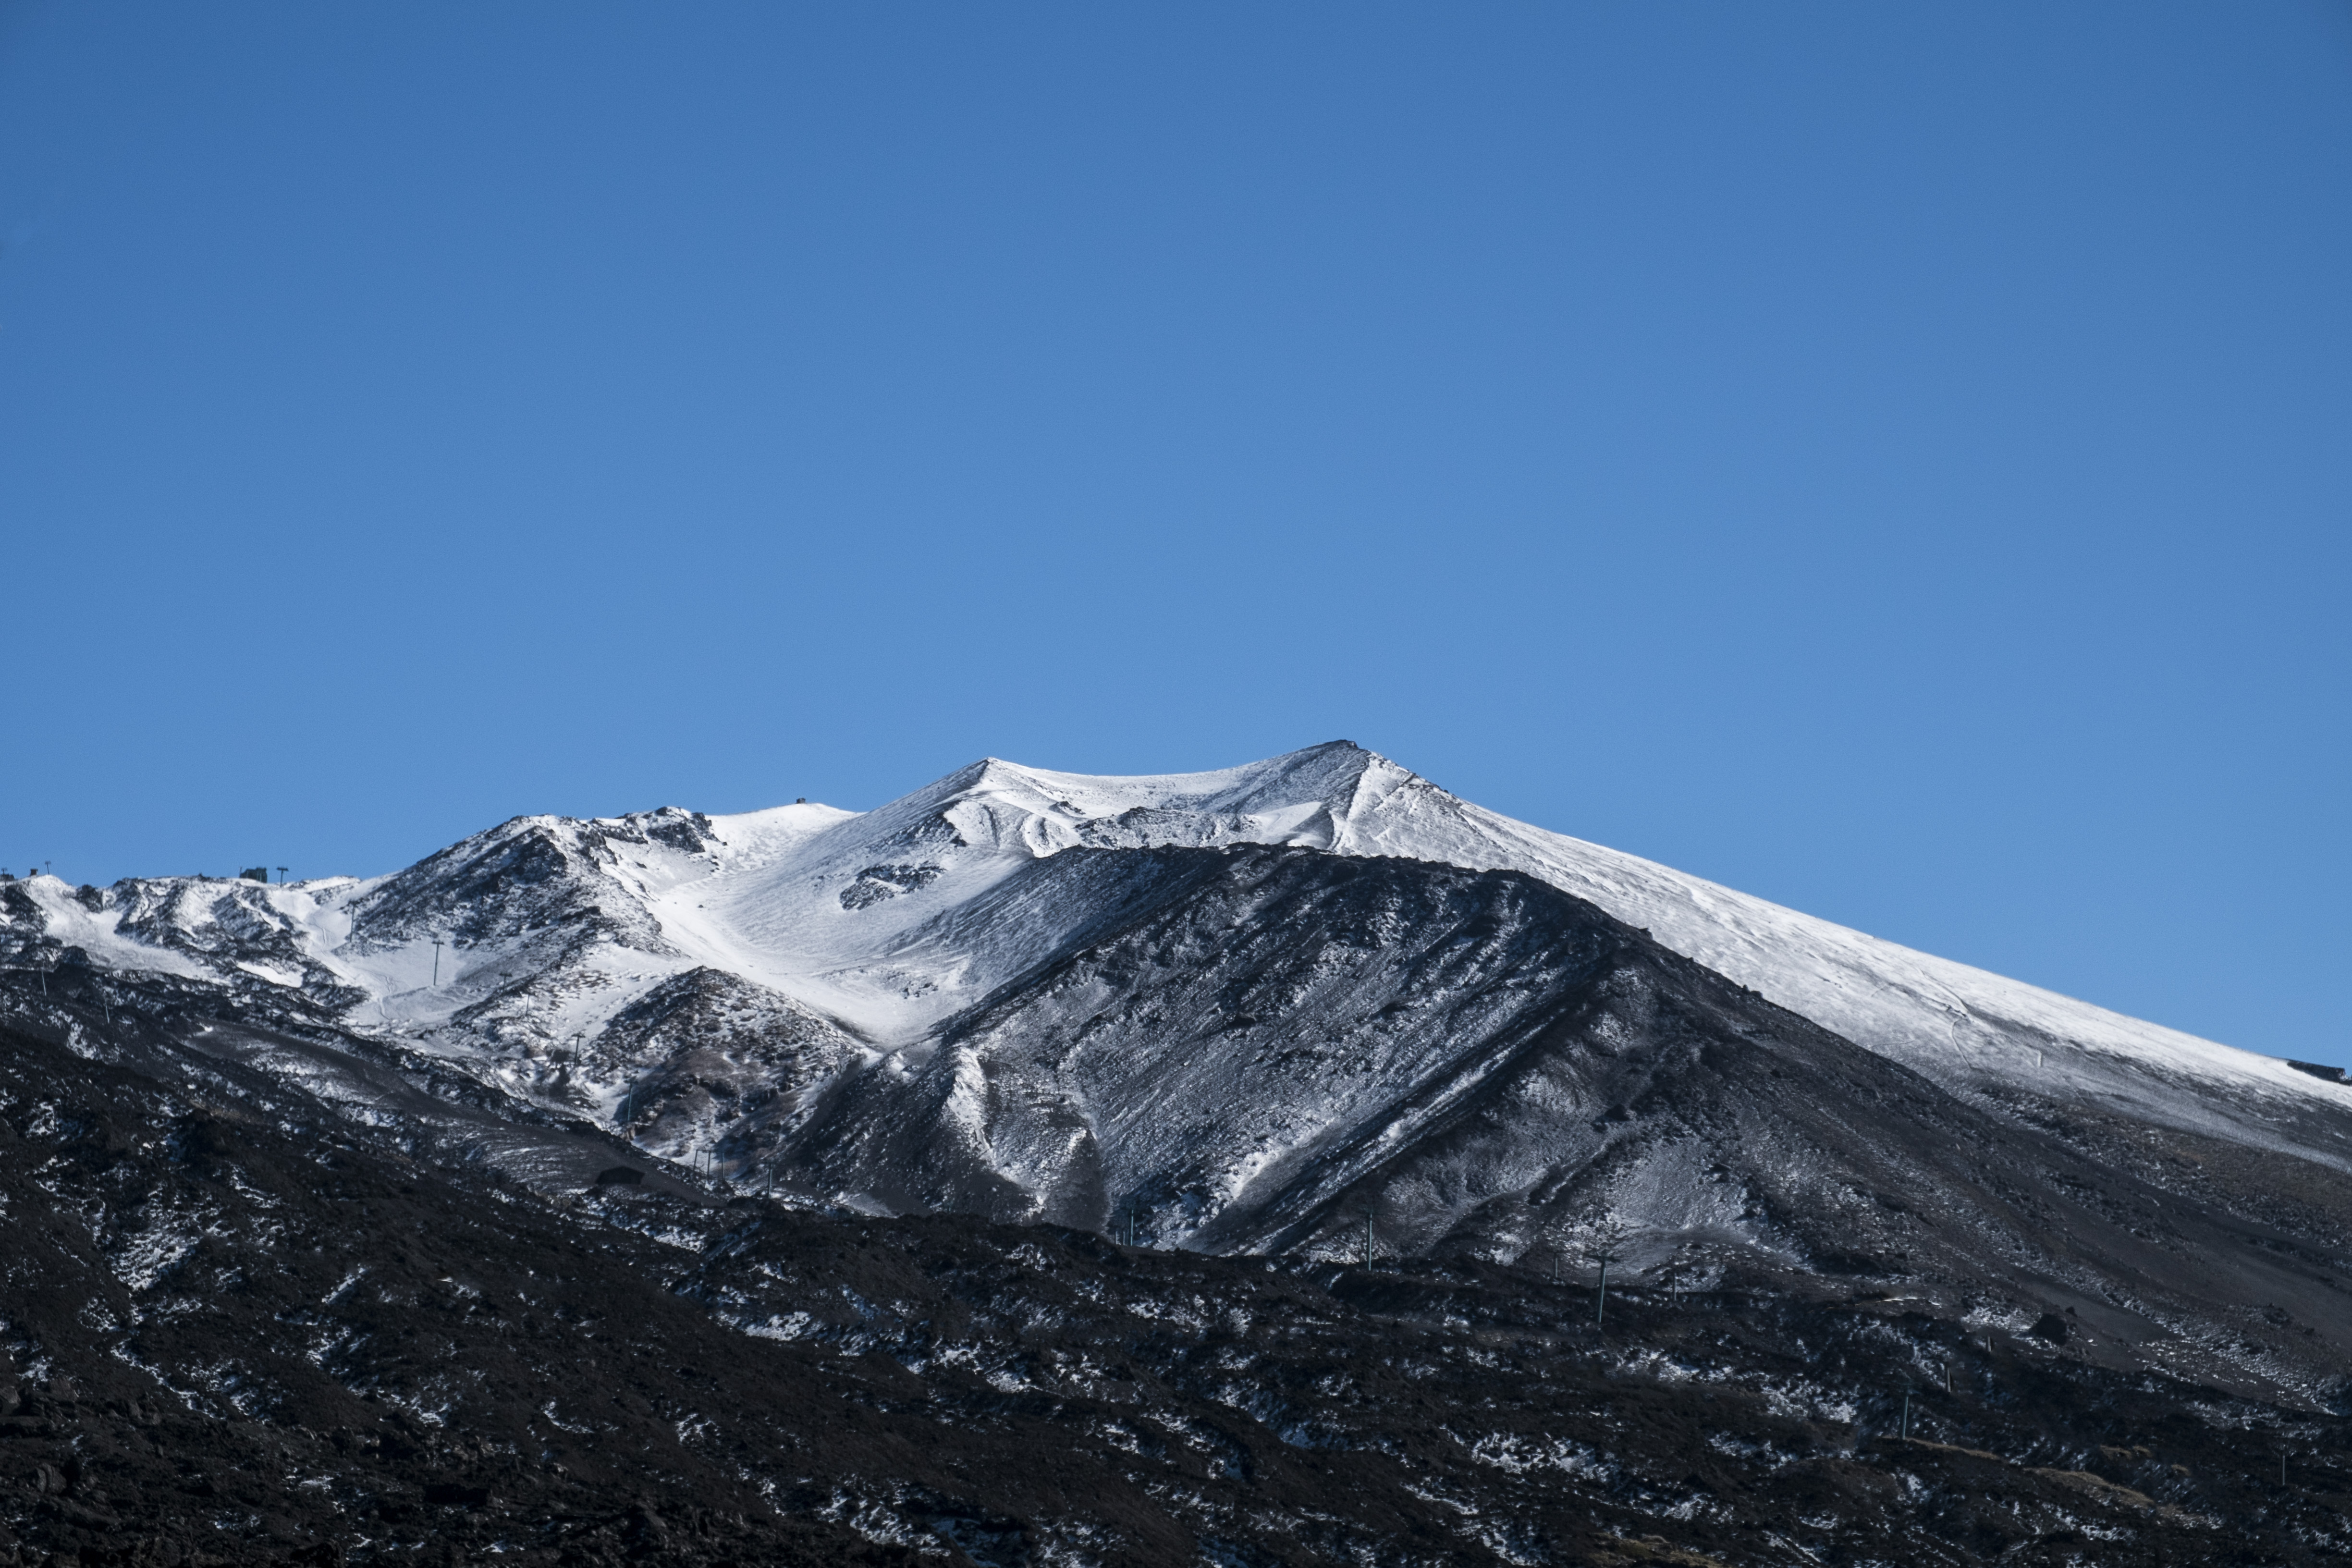
mountain, snow, winter, mountain range, weather, italy, ridge, summit, alps, plateau, fuji, sicily, etna, fujix, fujixe1, e1, landform, stratovolcano, geographical feature, mountainous landforms, geological phenomenon